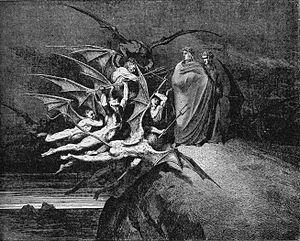
Malacoda est le nom donné par Dante dans l'Enfer de la Divine Comédie au chef d'un groupe de démons.